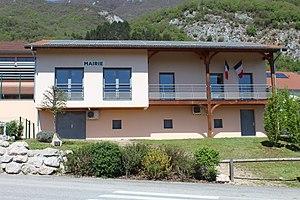
Mairie de Béon, Ain.
Béon est une commune française, située dans le département de l'Ain en région Auvergne-Rhône-Alpes.